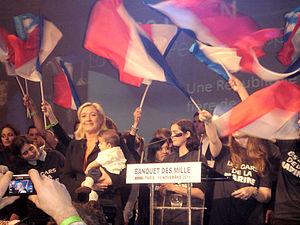
Présentation du programme présidentiel de Marine Le Pen, samedi 19 novembre 2011, Banquet des mille, salle Équinoxe, Paris.